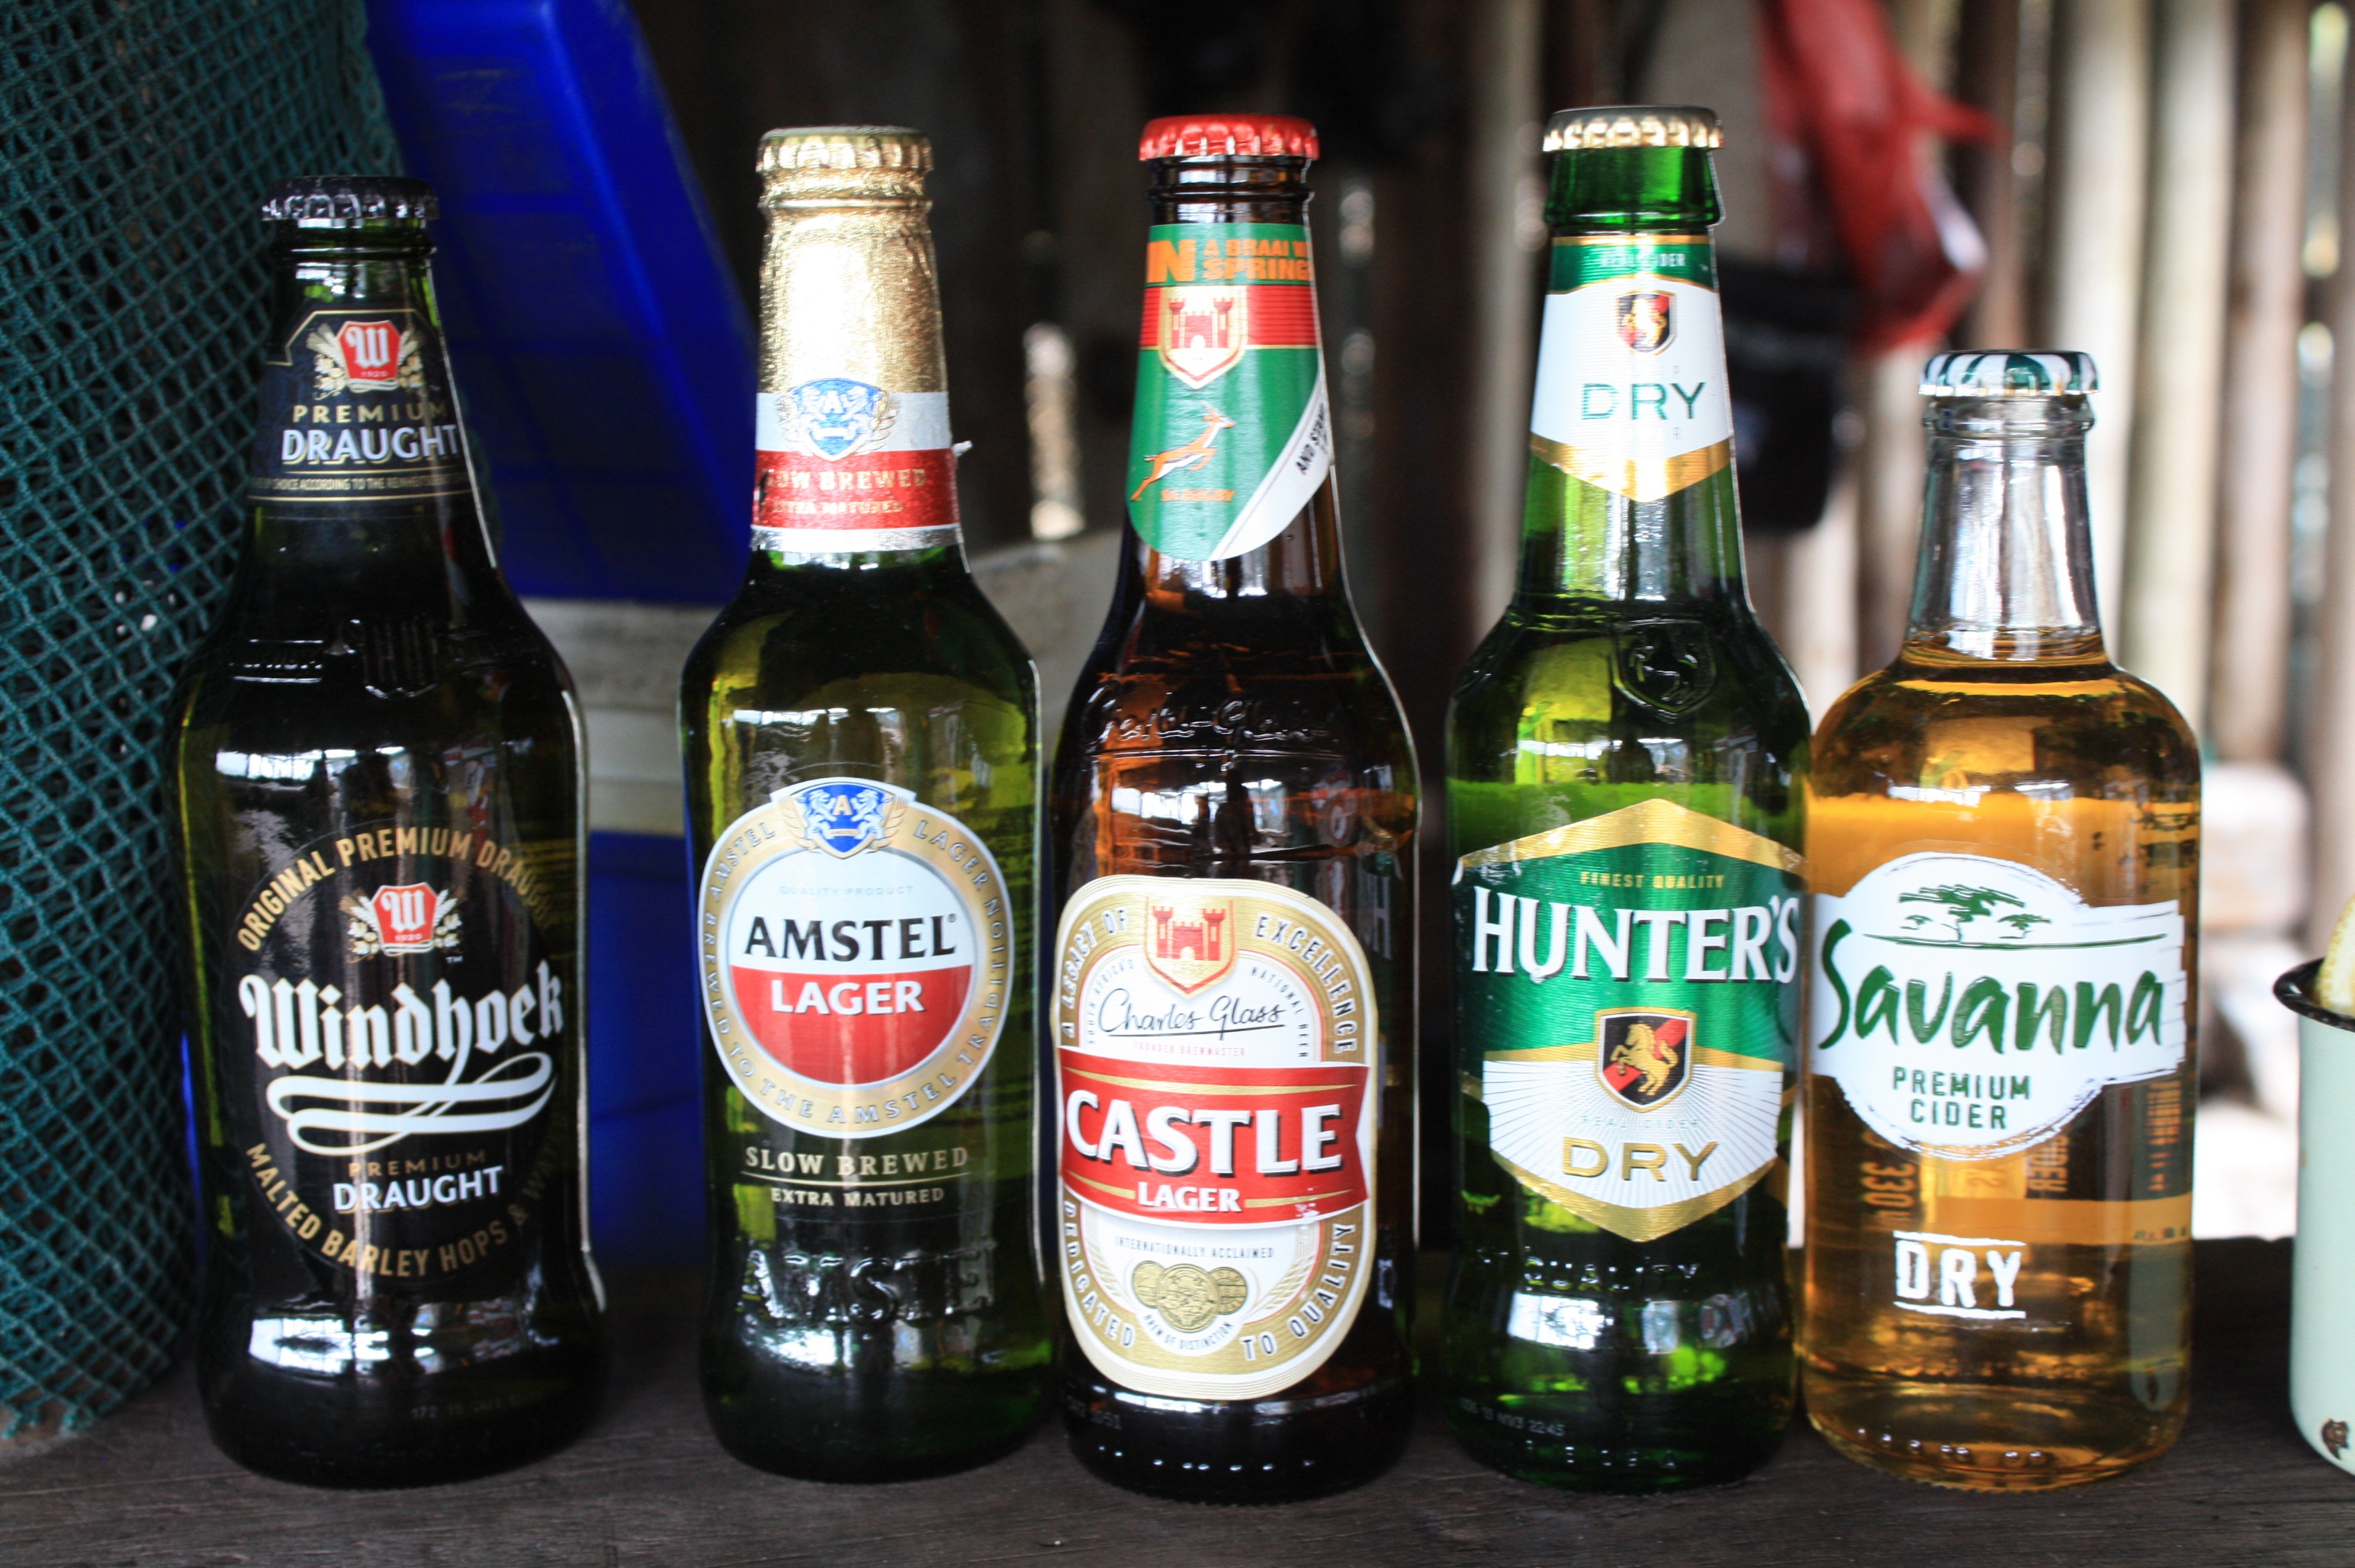
drink, bottle, beer, alcohol, beer bottle, liqueur, beverages, beers, south africa, alcoholic beverage, strandlooper, beer selection, distilled beverage